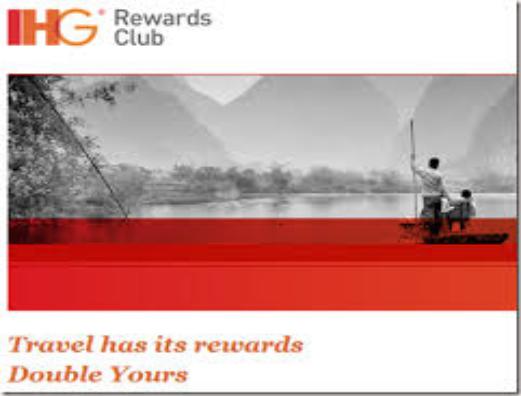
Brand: IHG
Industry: Others